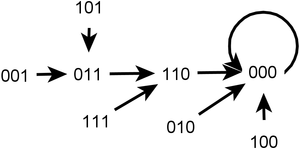
Espace des phases pour les SDS du même nom.
Un système dynamique séquentiel est un formalisme décrivant la façon dont l'état des sommets d'un graphe change en fonction de leurs voisins, dans un ordre donné. Par exemple, un ensemble de personnes peut être représenté par un graphe, où chaque personne est un sommet et deux personnes sont connectées lorsqu'elles sont en contact. Dans un problème d'épidémie, l’état de ces personnes peut correspondre à leur état de santé : sains ou infectieux. Leur état de santé dépend de leurs voisins : un individu est infecté si un de ses voisins est infecté. Si l'état de santé est mis à jour dans un ordre, alors la propagation de cette épidémie se modélise par un système dynamique séquentiel. La notion d'ordre, ou de séquence, est une différence essentielle par rapport à des formalismes tels que les automates cellulaires, où l'application de fonctions selon les voisins se fait en parallèle. Le but de ce formalisme est d'étudier les transitions entre les différents états possibles du système, c'est-à-dire l'espace des phases, selon le graphe, les fonctions, et l'ordre.